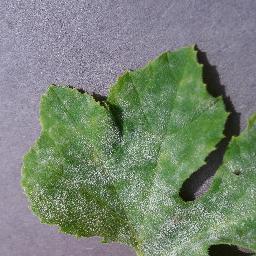
Label: Squash___Powdery_mildew